Eilean Dòmhnuill

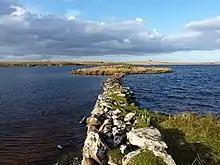
The causeway to the crannog

Ian Armit identifies the islet of Eilean Dòmhnuill ("The Isle of Donald"), Loch Olabhat, on North Uist, Scotland, as what may be the earliest crannog. Unstan ware pottery found there suggests a Neolithic period date of 3200–2800 BC. A surrounding timber screen and the turf-walled houses seem to have been repeatedly taken down and rebuilt, and in the final phase two oblong stone-footed structures bear a resemblance to Knap of Howar on Papa Westray, Orkney.